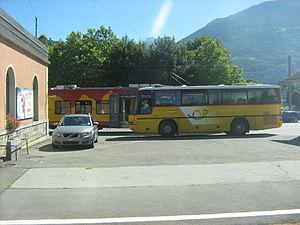
Un bus postal pour Les Plans-sur-Bex et un train à voie étroite pour Villars attendent l'arrivé du train InterRegio Brigue–Lausanne–Genève devant la gare de Bex
La gare de Bex est une gare ferroviaire située sur le territoire de la commune suisse de Bex dans le canton de Vaud.